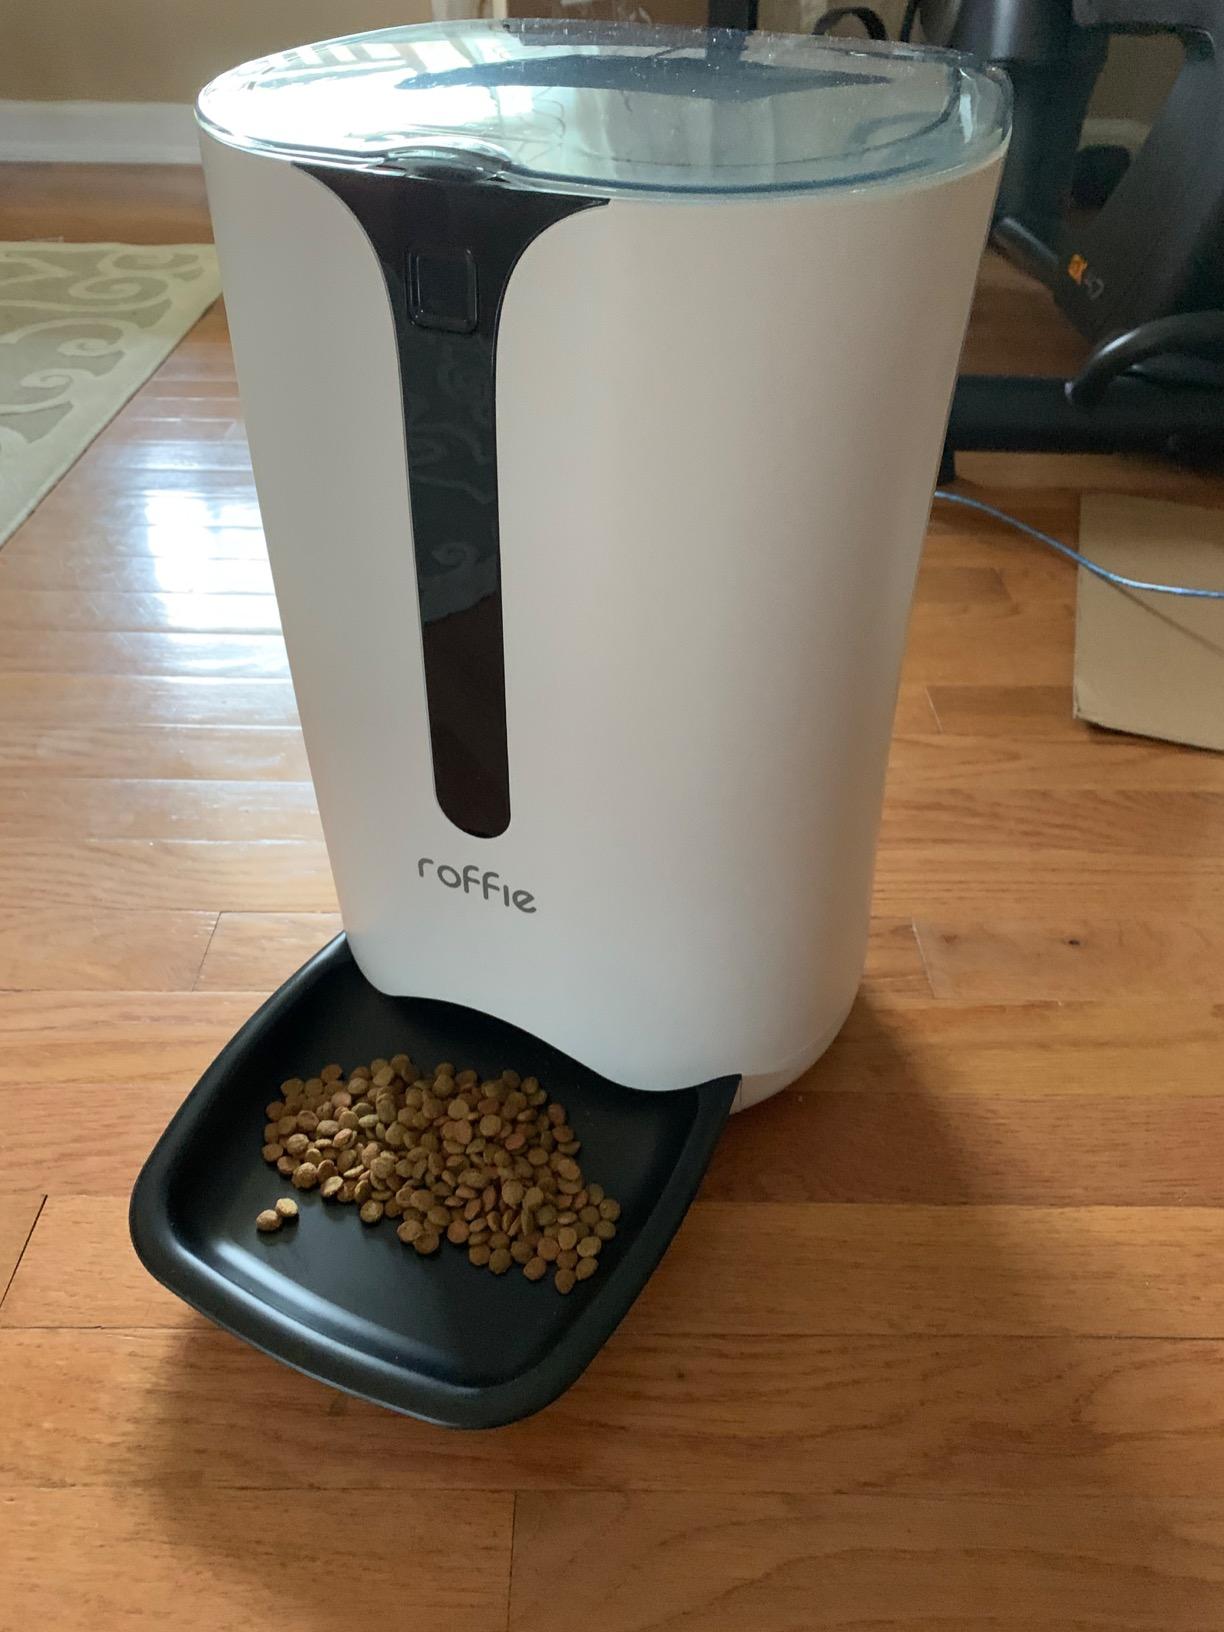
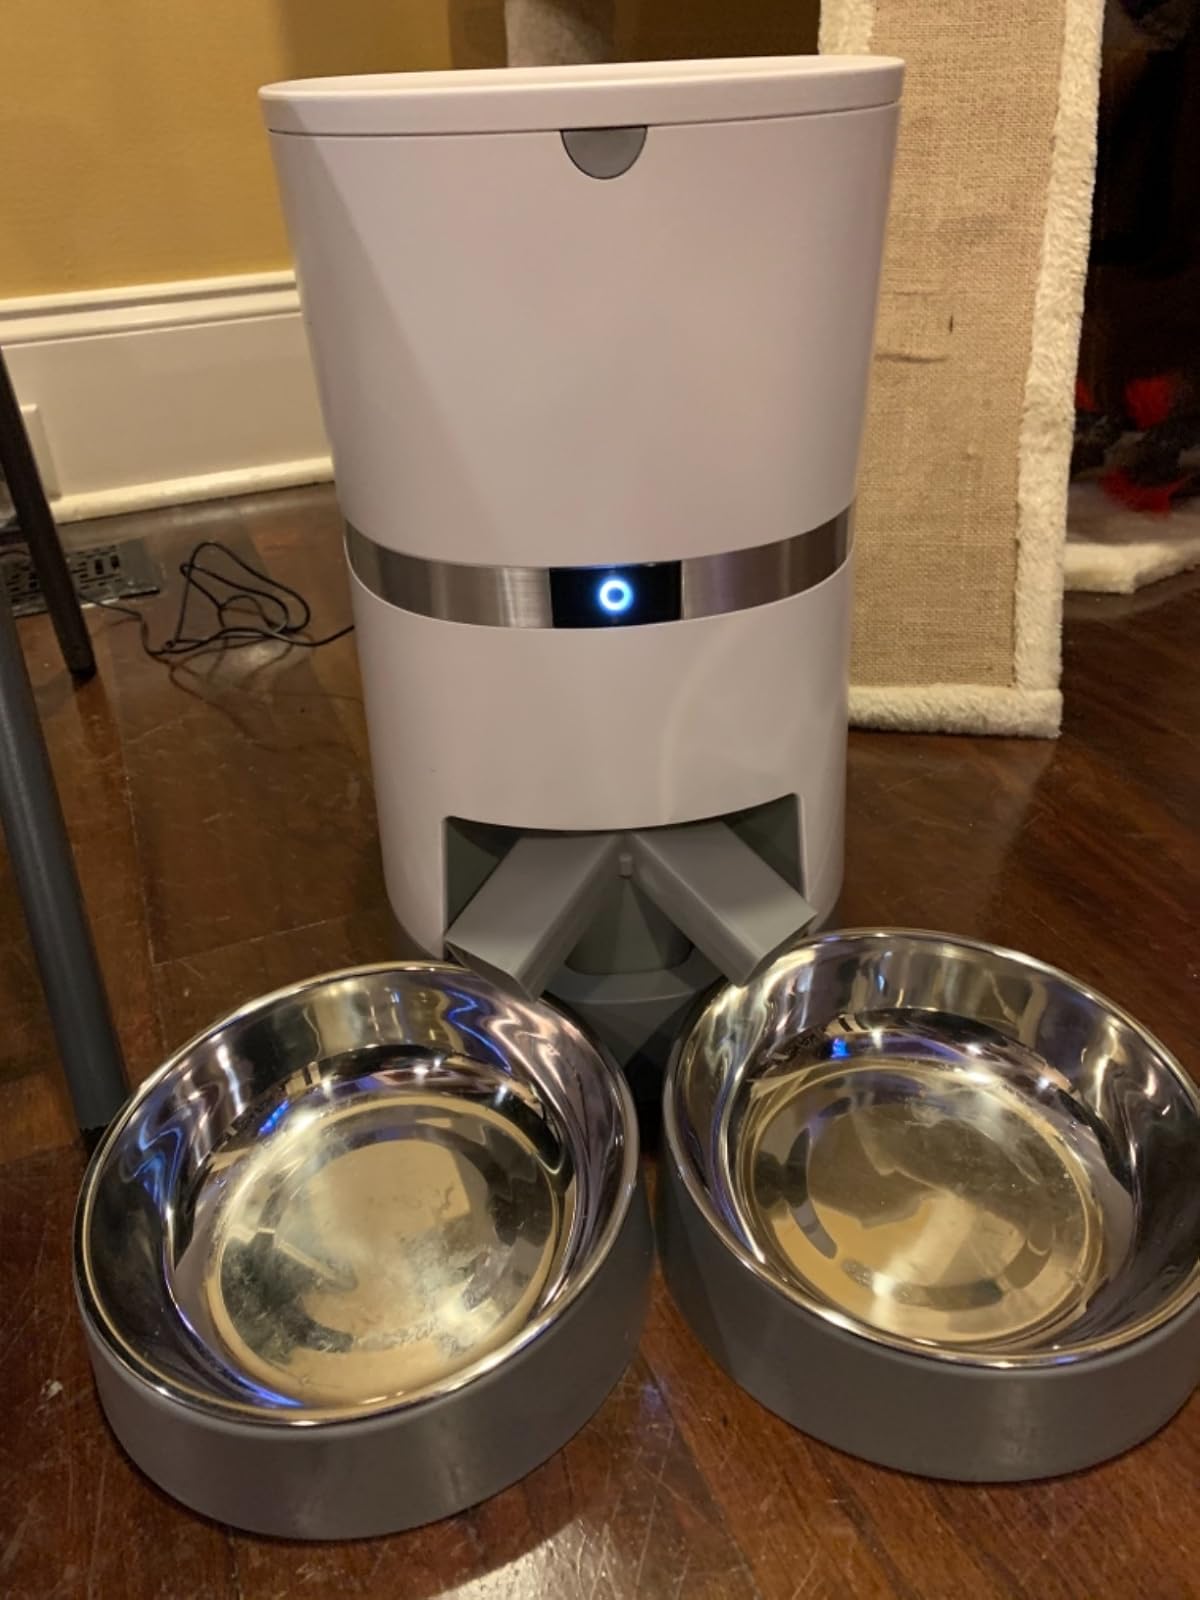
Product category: items_feeder
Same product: no